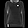
Label: Pullover